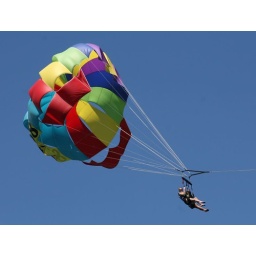
in the sky above as we we're in the boat on the lake....bouncing!! with 75-300 zoom.